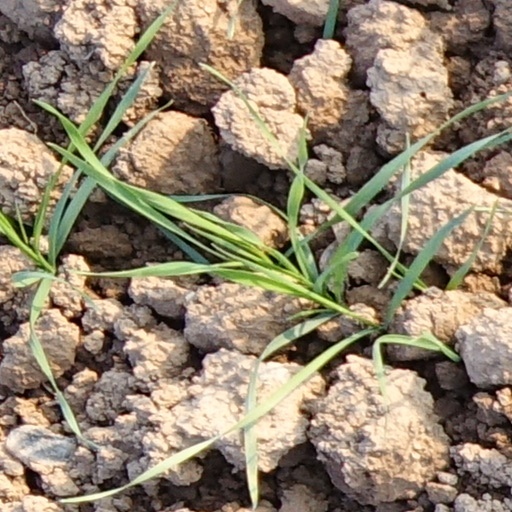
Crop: wheat